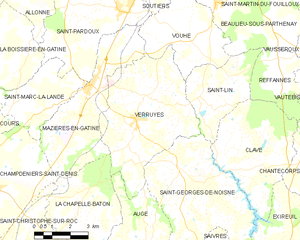
Carte des communes françaises Verruyes